759: Boy Scouts of Harlem

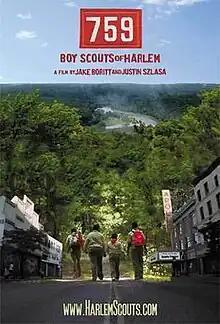
Theatrical poster

759: Boy Scouts of Harlem is a family documentary about Boy Scout Troop 759, which meets in Harlem. It was directed by Jake Boritt and Justin Szlasa who also produced, wrote, and edited the film.